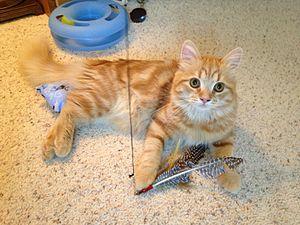
L’instinct est la totalité ou partie héréditaire et innée des comportements, tendances comportementales et mécanismes physiologiques sous-jacents des animaux. Il est présent sous différentes formes chez toutes les espèces animales. Son étude intéresse nombre de sciences : biologie animale, psychologie, psychiatrie, anthropologie et philosophie. Chez l'humain, il constitue la nature qui s'oppose traditionnellement au concept de culture.